John Gilchrist (zoologist)

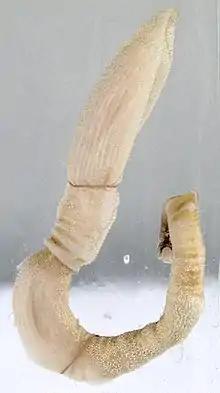
Hemichordate (Acorn worm)

He studied marine biology in Naples, Monaco and the Isle of Man before returning to teach zoology at the University of Edinburgh. During his three months at Naples (May to July 1893) he completed most of the translation of "Monismus als Band zwischen Religion und Wissenschaft", by Ernst Haeckel, into English as "Monism as Connecting Religion and Science. The Confession of Faith of a Man of Science" (1894). Haeckel sent a copy of the English translation to Huxley and complained about the difficulties Gilchrist had encountered trying to find a publisher.